Islam

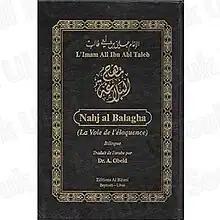
Nahj al-balagha, collection of sermons, letters, and sayings attributed to Imam Ali.

Earlier in the 14th century, Ibn Taymiyya promoted a puritanical form of Islam, rejecting philosophical approaches in favour of simpler theology, and called to open the gates of itjihad rather than blind imitation of scholars. He called for a jihad against those he deemed heretics, but his writings only played a marginal role during his lifetime. During the 18th century in Arabia, Muhammad ibn 'Abd al-Wahhab, influenced by the works of Ibn Taymiyya and Ibn al-Qayyim, founded a movement called Wahhabi to return to what he saw as unadultered Islam. He condemned many local Islamic customs, such as visiting the grave of Muhammad or saints, as later innovations and sinful and destroyed sacred rocks and trees, Sufi shrines, the tombs of Muhammad and his companions and the tomb of Husayn at Karbala, a major Shia pilgrimage site. He formed an alliance with the Saud family, which, by the 1920s, completed their conquest of the area that would become Saudi Arabia. Ma Wanfu and Ma Debao promoted salafist movements in the 19th century such as Sailaifengye in China after returning from Mecca but were eventually persecuted and forced into hiding by Sufi groups. Other groups sought to reform Sufism rather than reject it, with the Senusiyya and Muhammad Ahmad both waging war and establishing states in Libya and Sudan respectively. In India, Shah Waliullah Dehlawi attempted a more conciliatory style against Sufism and influenced the Deobandi movement. In response to the Deobandi movement, the Barelwi movement was founded as a mass movement, defending popular Sufism and reforming its practices.